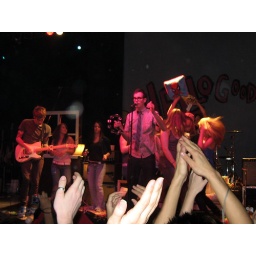
hellogoodbye performing with the hush sound and boys like girls at kool haus in toronto, ontario on april 19th.